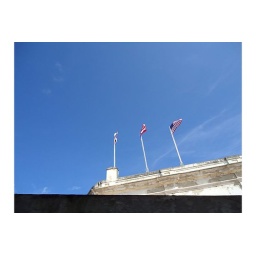
flags against the sky so blue